John White (died 1573)

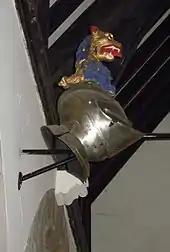
Funerary helm of Sir John White in the Lady Chapel in St Michael's Church in Aldershot

Sir John White died in London in June 1573, having made his will the previous month. In it he stipulated that, as Lord of the Manor of Aldershot, he was to be buried in St Michael's Church there where a brass memorial plaque remains to this day. His will stated: